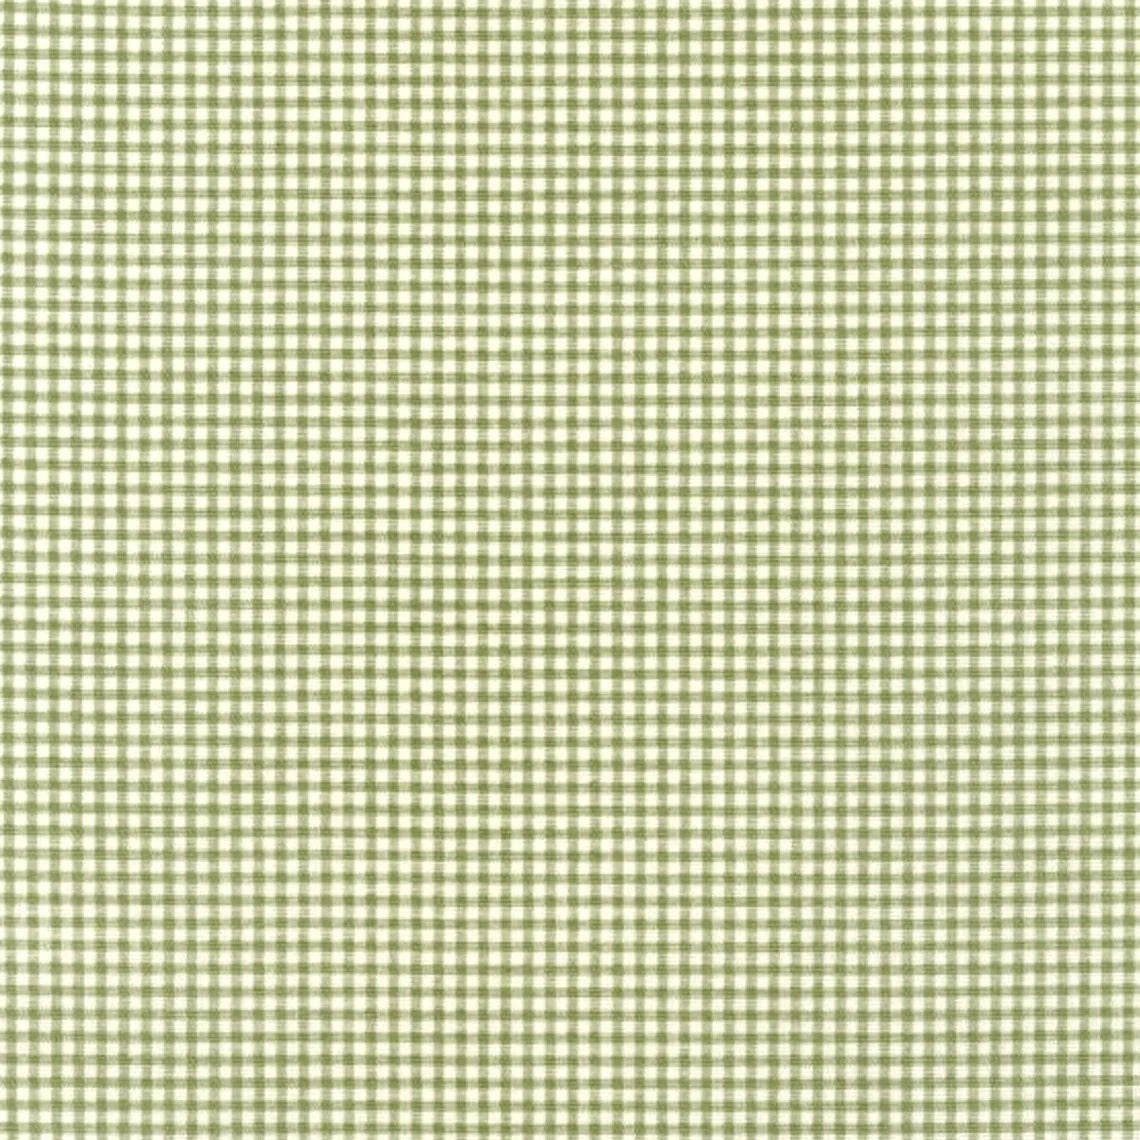
Gathered Bedskirt in Farmhouse Jungle Green Gingham Check
This classic gingham mini check will add a large amount of charm to any room. It's part of the “Go-With Collection”, a group of smaller scale stripes and checks designed to work with each other as well as to complement a variety of prints. This one is fern green on cream. The bedskirt is gathered with 2 to 1 fullness and has split corners. Cotton/poly platform. Farmhouse Gingham: Vertical Repeat 0.2" Horizontal Repeat 0.2" 100% Cotton Medium Weight Dry Clean This item will be custom made for you in our North Carolina sewing room. Please allow 1-3 weeks for delivery.
Brand: Carolina Linens
Category: Home & Garden > Linens & Bedding > Bedding > Bedskirts